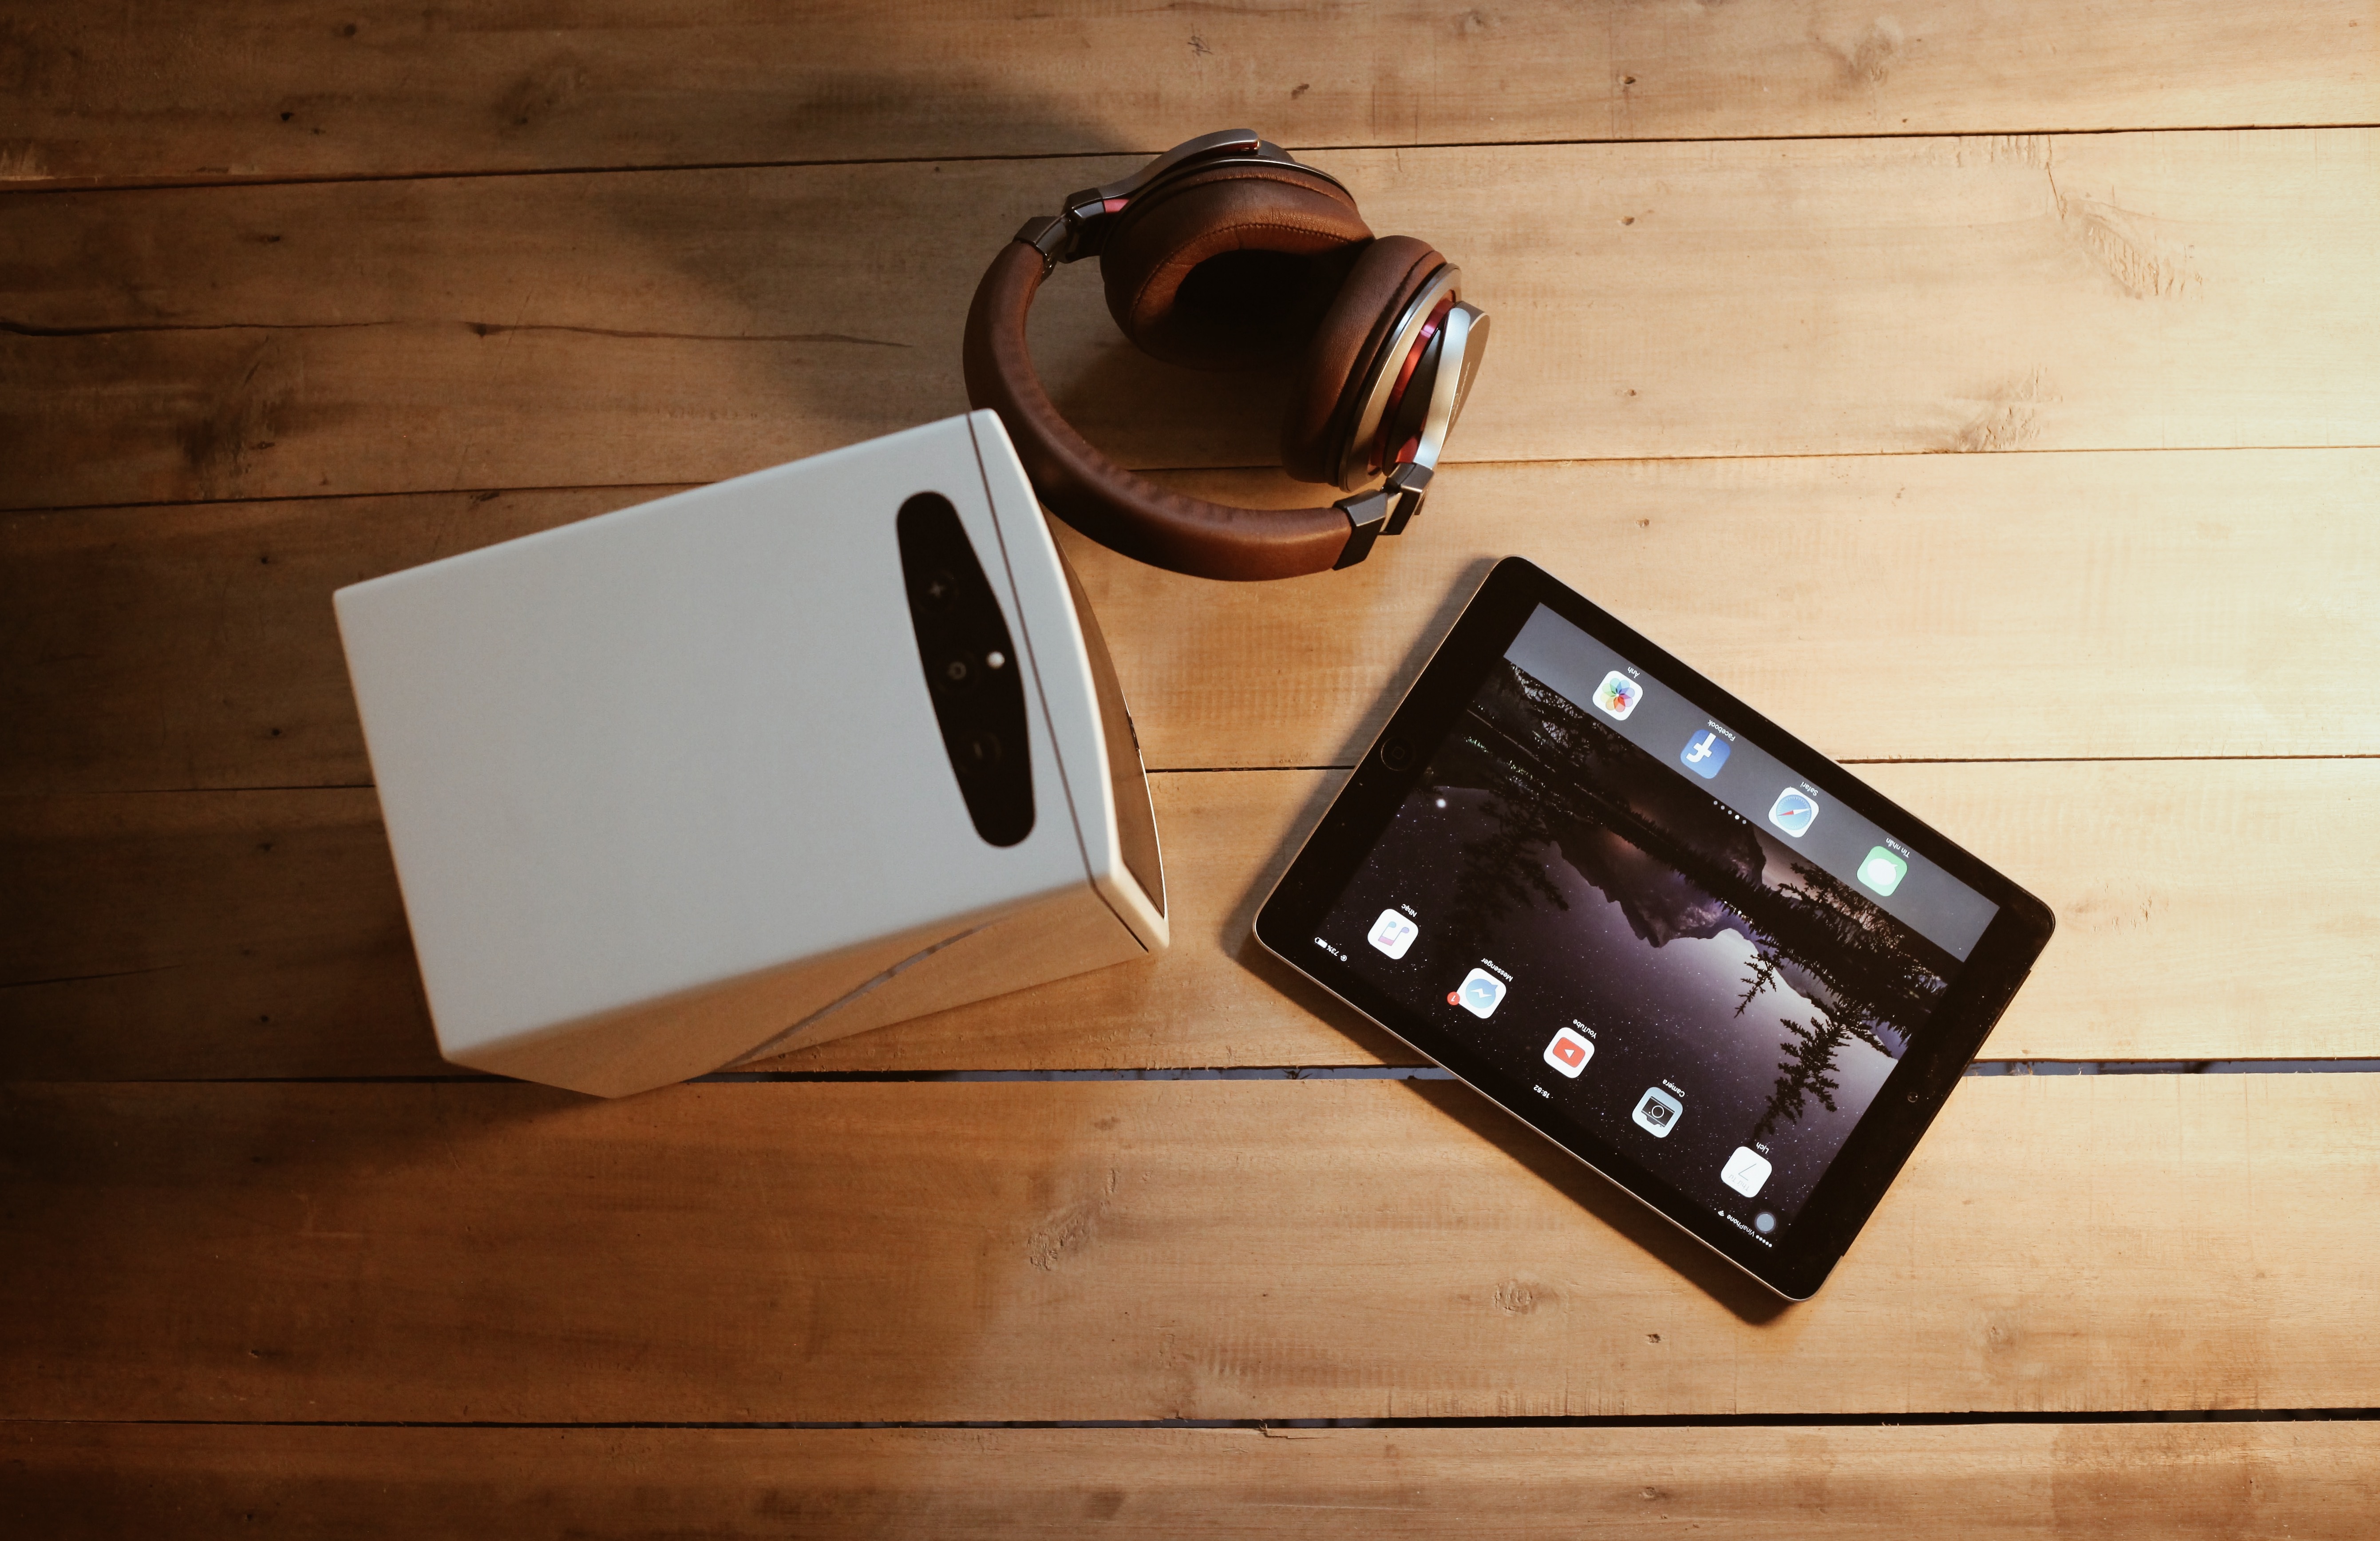
smartphone, light, technology, white, telephone, gadget, black, lighting, mobile phone, brand, electronics, design, shape, portable communications device, communication device